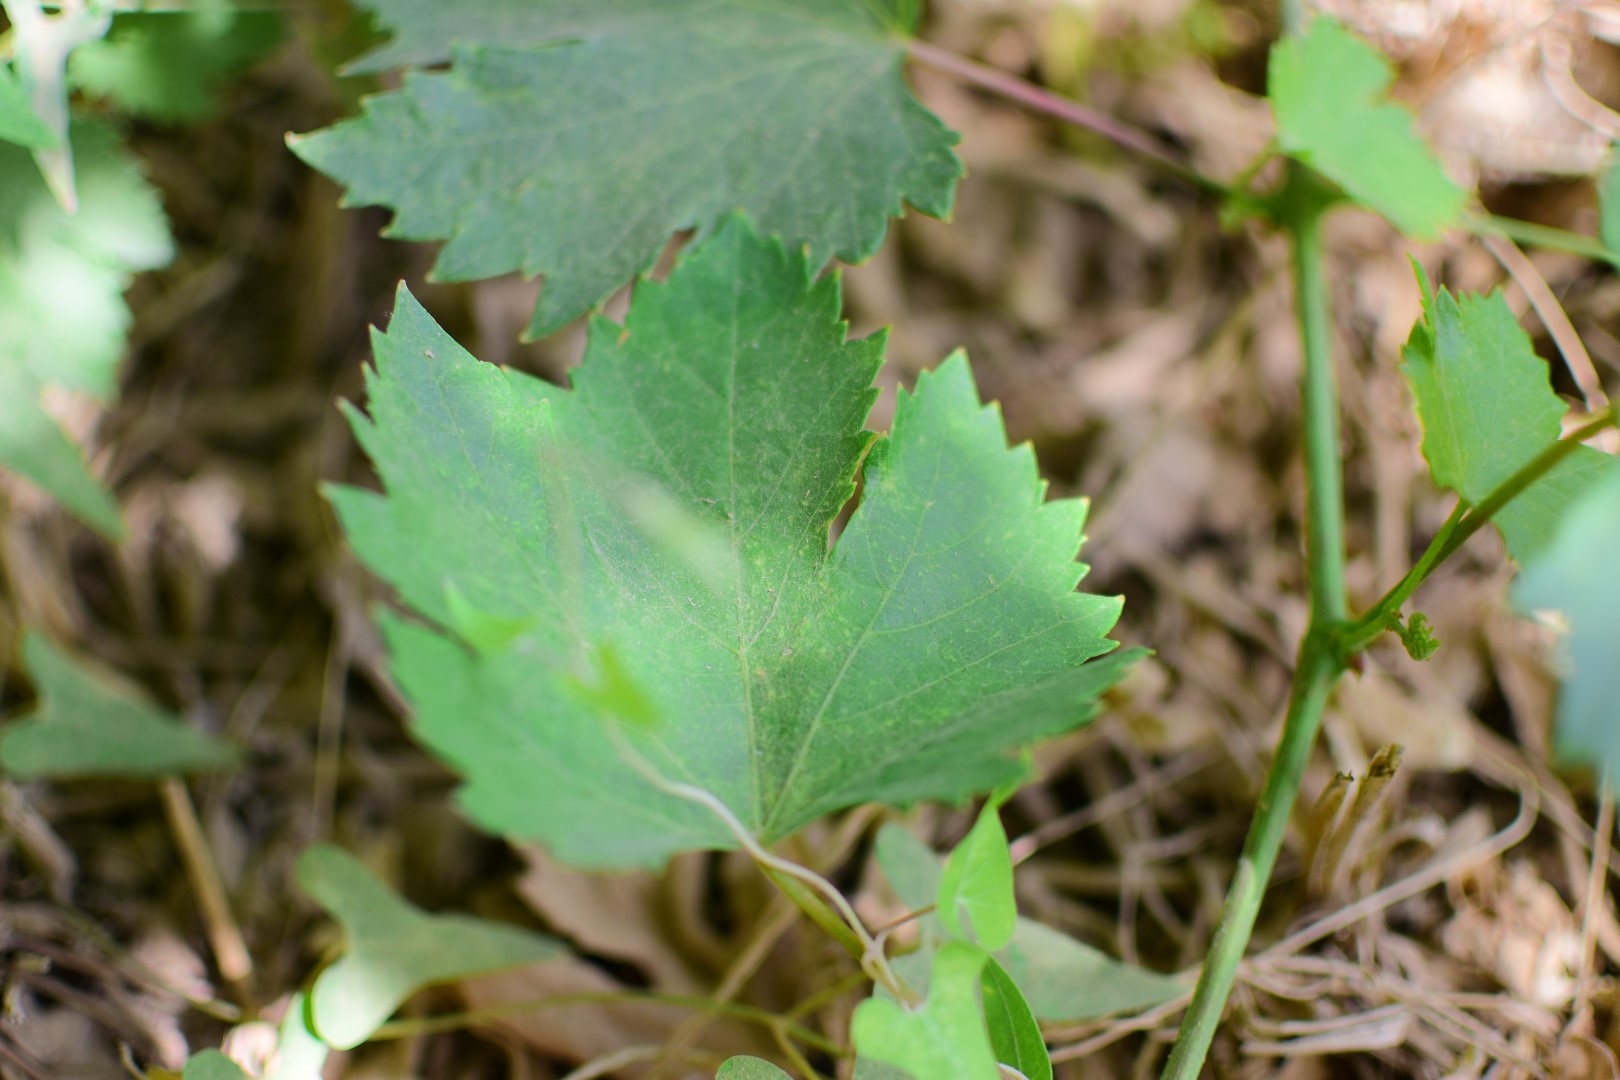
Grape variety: Halawani